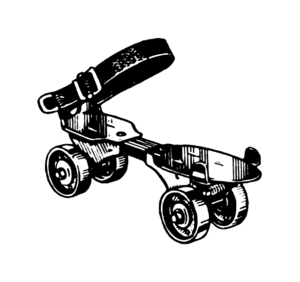
Le freeline skate est une variante du skateboard, proche du snakeboard, du roller et de la waveboard.
Un skateboard ou skate ou plus rarement une planche à roulettes est un objet composé d'un plateau sous lequel sont fixés deux essieux maintenant chacun deux roues.
Les championnats d'Europe de roller course 1998, ont lieu du 25 juillet au 2 août 1998 à Coulaines, en France.
Le Roller Sport Club Toulonnais est un club de rollersoccer français fondé le 12 octobre 2006 par Anthony Avella à Toulon. Son siège est situé dans le quartier du Mourillon à Toulon. Le club est depuis 2006 présidé par Anthony Avella. L'équipe première, entraînée par Sabri Ali Messaoud, évolue lors de la saison 2014-2015 dans la première division française pour la deuxième fois depuis sa création. En 2015, le club remporte pour la première fois de son histoire la 12ᵉ édition de la Coupe du Monde des Clubs.
La Fédération française de roller et skateboard est l'instance gérant les pratiques du roller et du Skateboard en France.